Imam Ali Mosque (Basra)

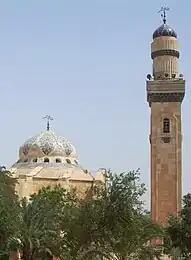
The mosque in its current form.

In 2000, the mosque was restored and rebuilt in its current form. The new construction lacked the connection to the previous architectural style.